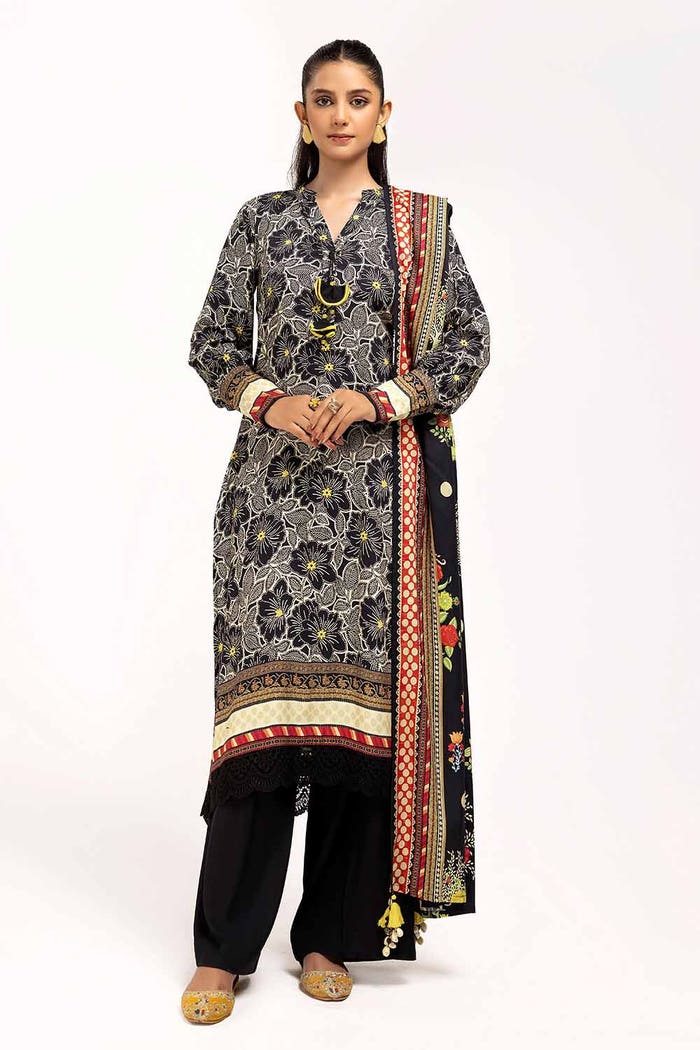
black multi embroidered salwar suit